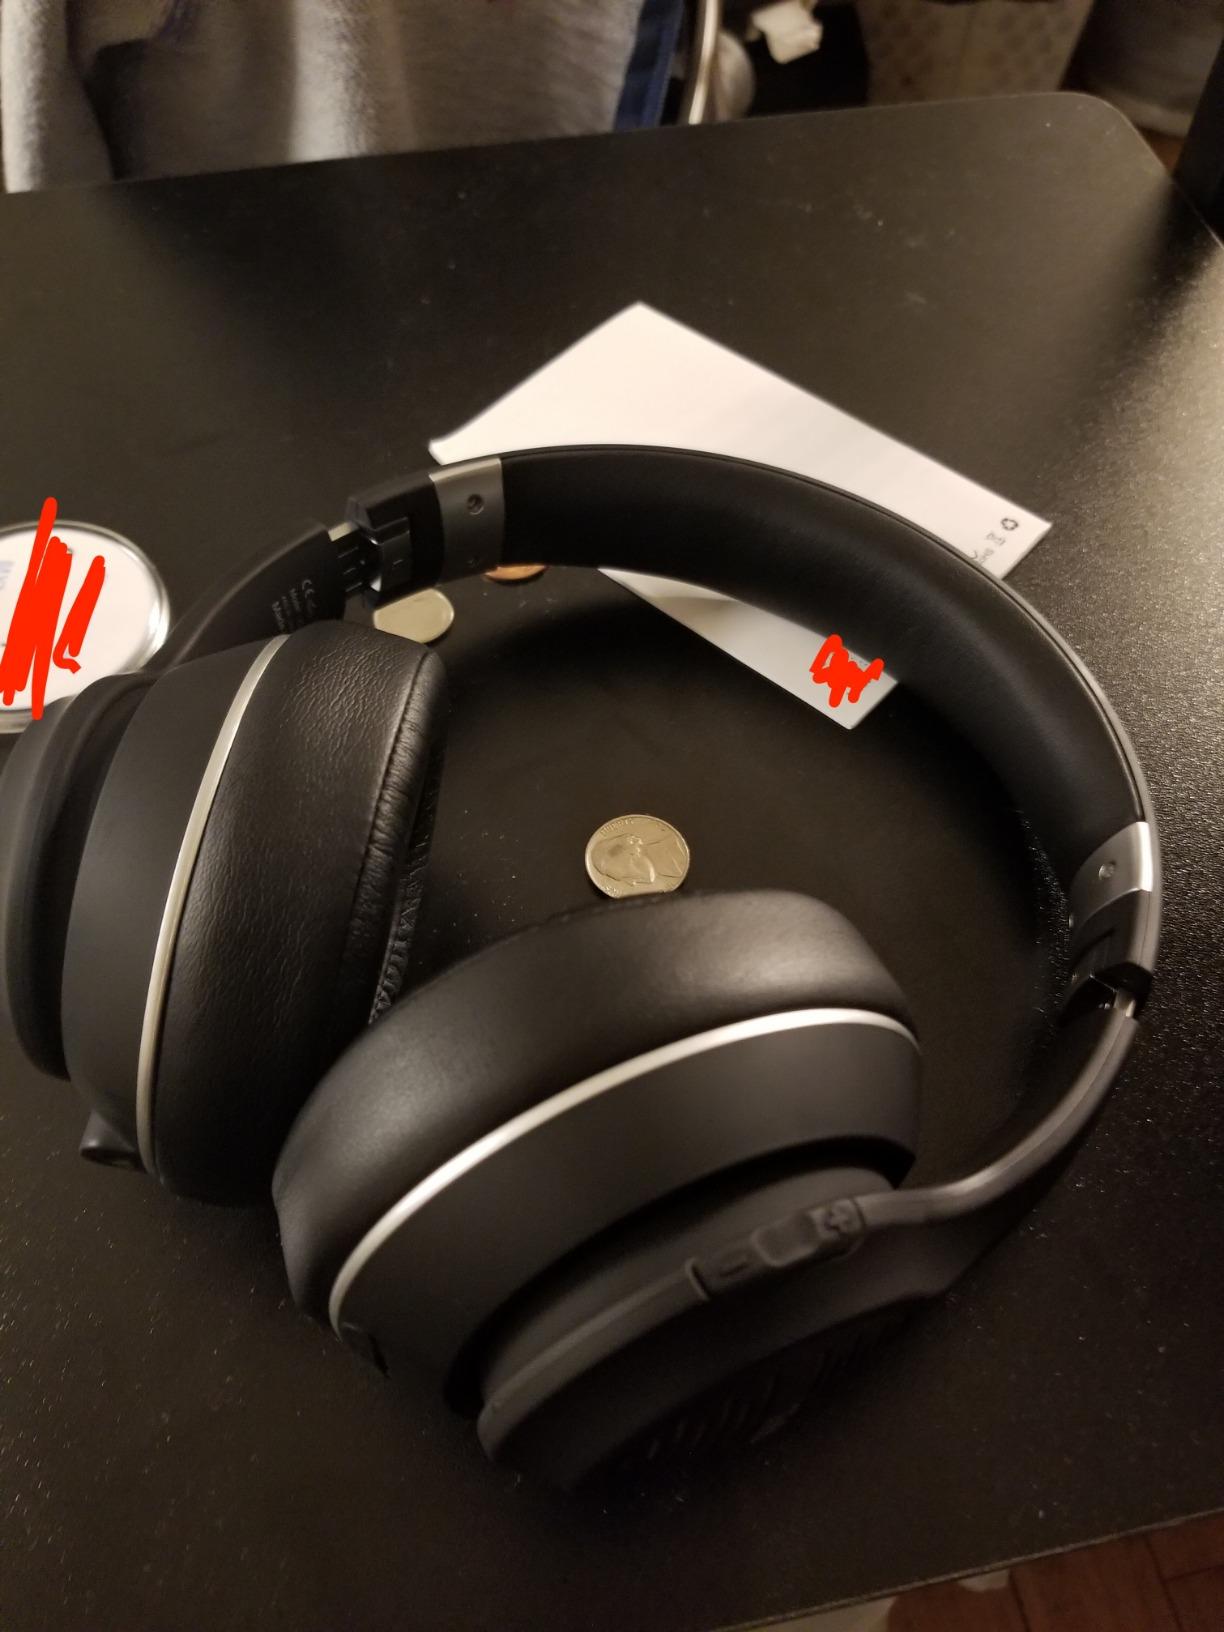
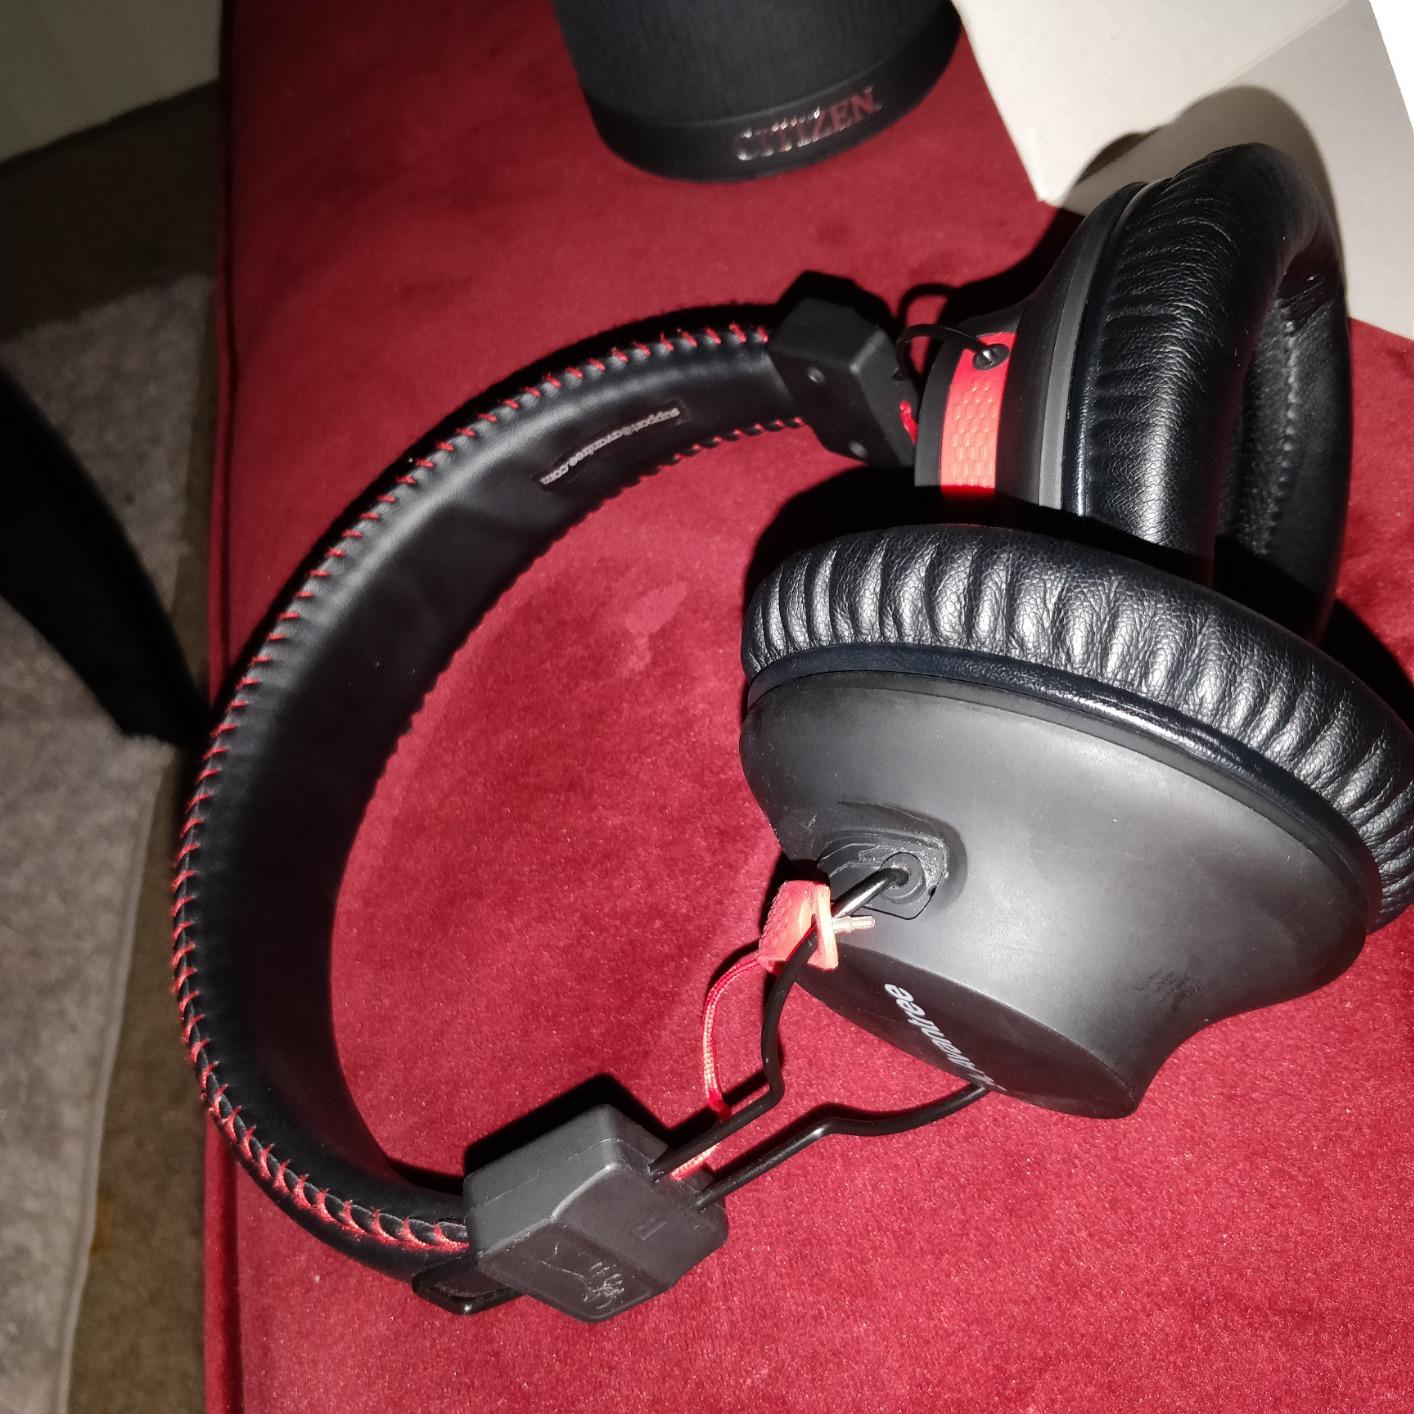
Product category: headphones
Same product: no